Stephen E. Johnson

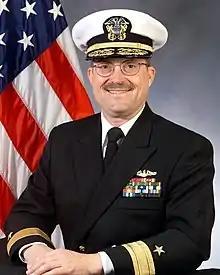
Rear Adm. Johnson in 2004

Stephen Elliot Johnson (born 1955) is a retired rear admiral in the United States Navy.